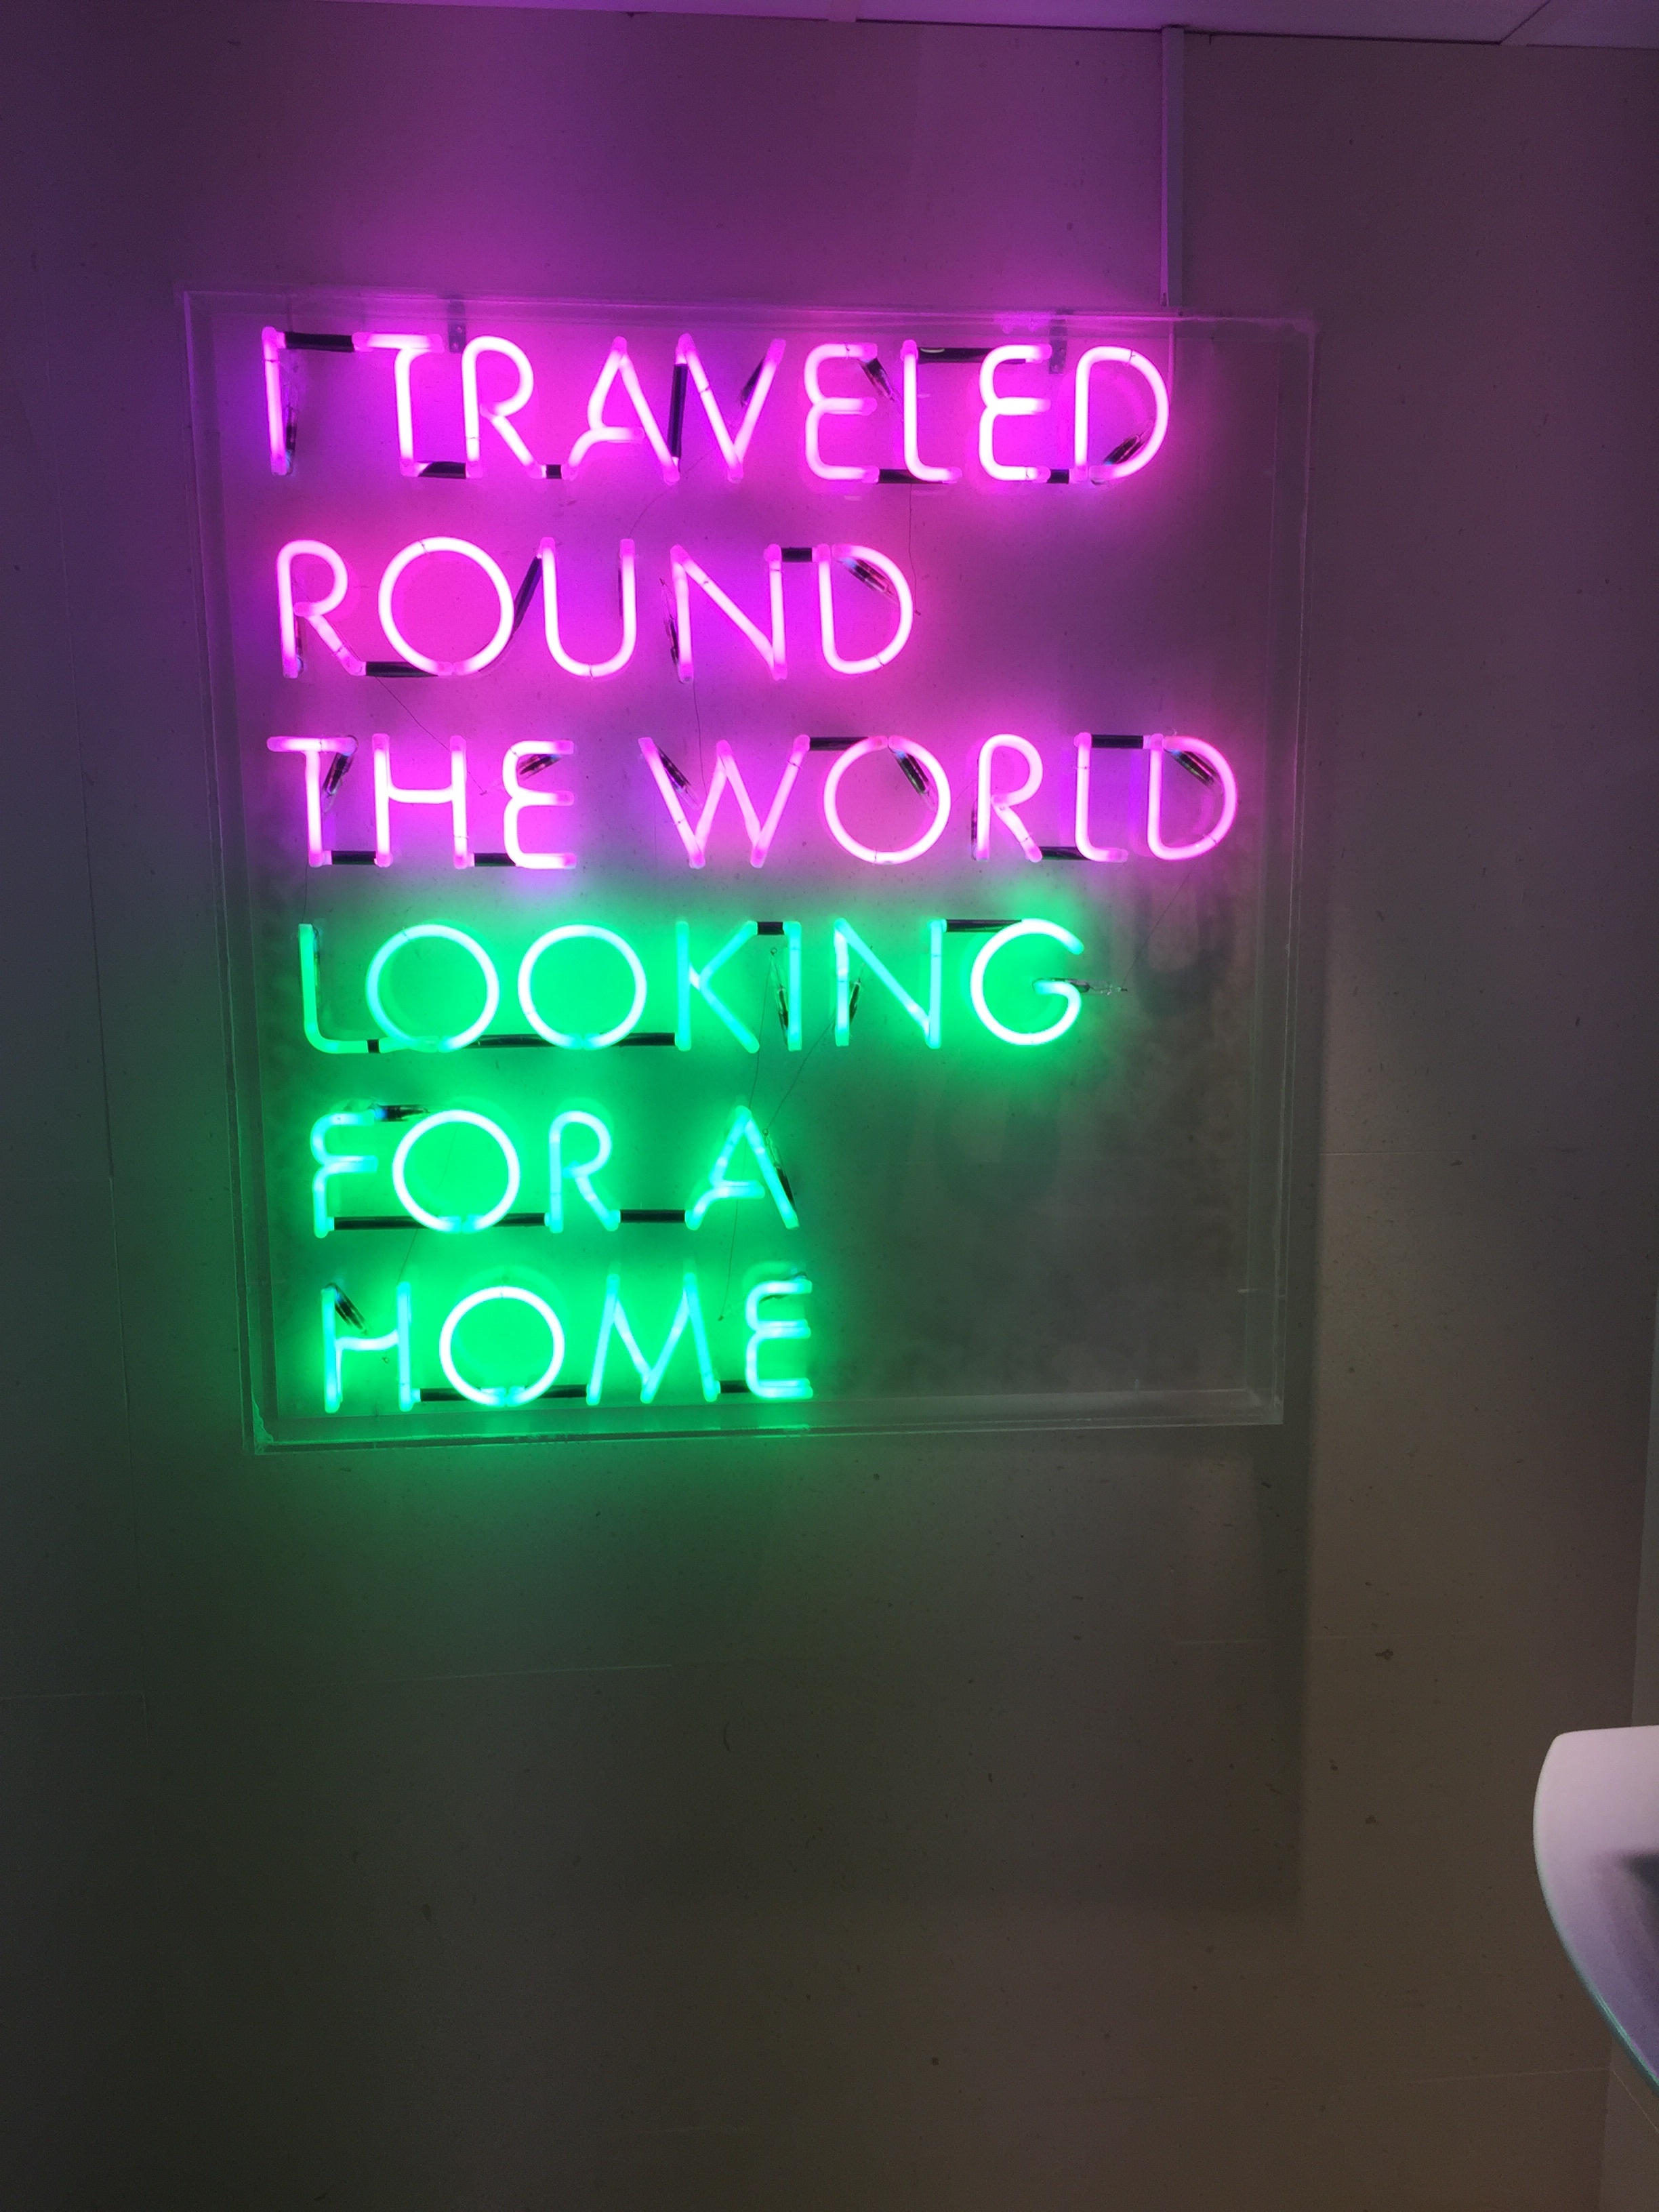
light, number, sign, green, color, signage, lighting, neon, neon sign, font, text, shape, display device, electronic signage, flat panel display